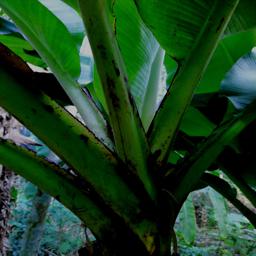
Label: JAHAJI STEM